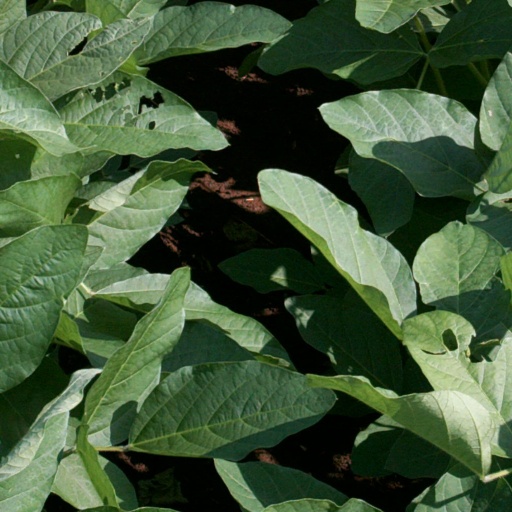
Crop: soybean